Robbins Passage and Boullanger Bay Important Bird Area

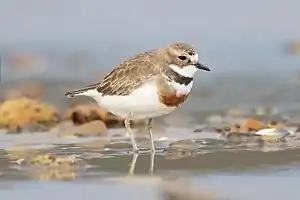
The site is important for double-banded plovers

The Robbins Passage and Boullanger Bay Important Bird Area is a 238 km tract of land at the western end of the north coast of Tasmania, south-eastern Australia. It comprises extensive areas of intertidal mudflats and saltmarsh with adjacent farmland. It is an important site for waders, or shorebirds.